Miriam Phoebe de Vos

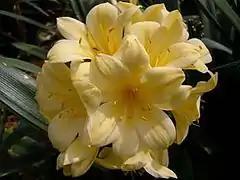
Clivia miniata

The cytology of the Proteaceae and the Aizoaceae as well as the embryology of several genera were her first research contributions, followed by the taxonomy of Iridaceae. In 1972 the Journal of South African Botany published her morphology and taxonomy of the genus Romulea. Romulea elliptica M.P.de Vos was identified in 1972 and by 1980 had become a vulnerable species. In 2012 it was declared endangered.